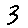
Label: 3